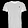
Label: T - shirt / top